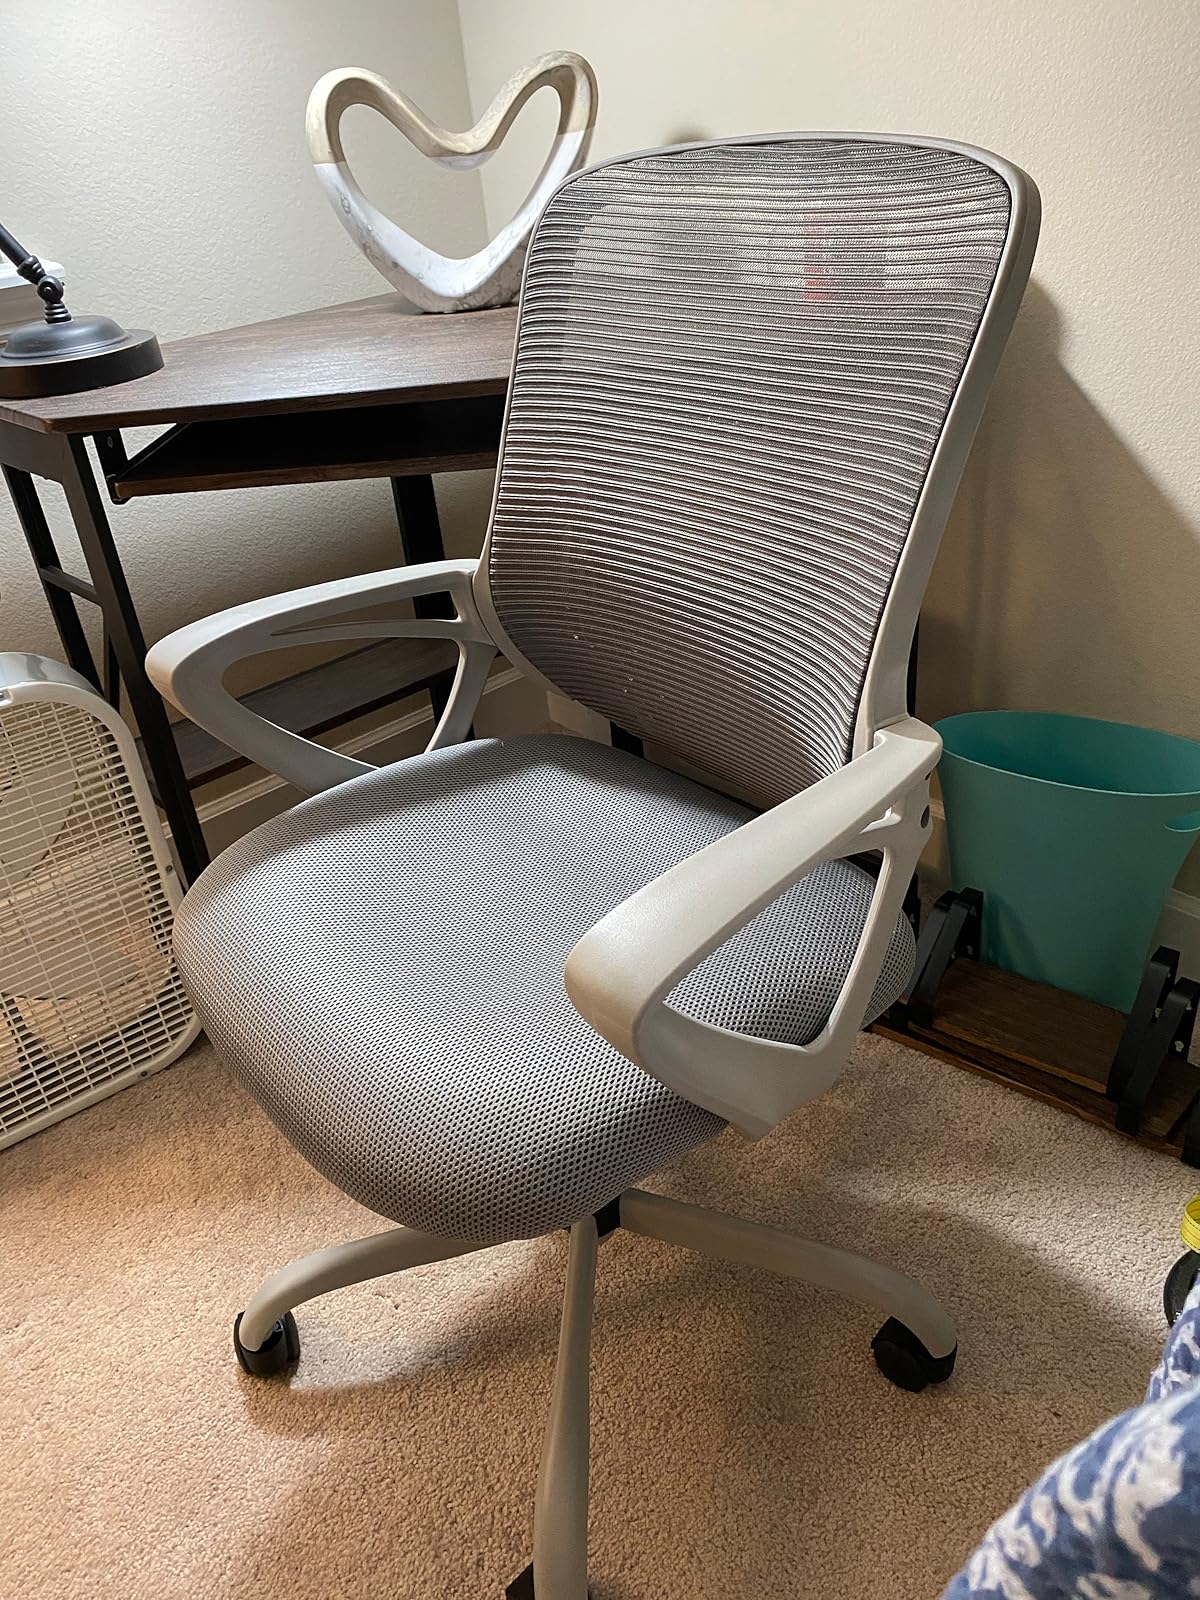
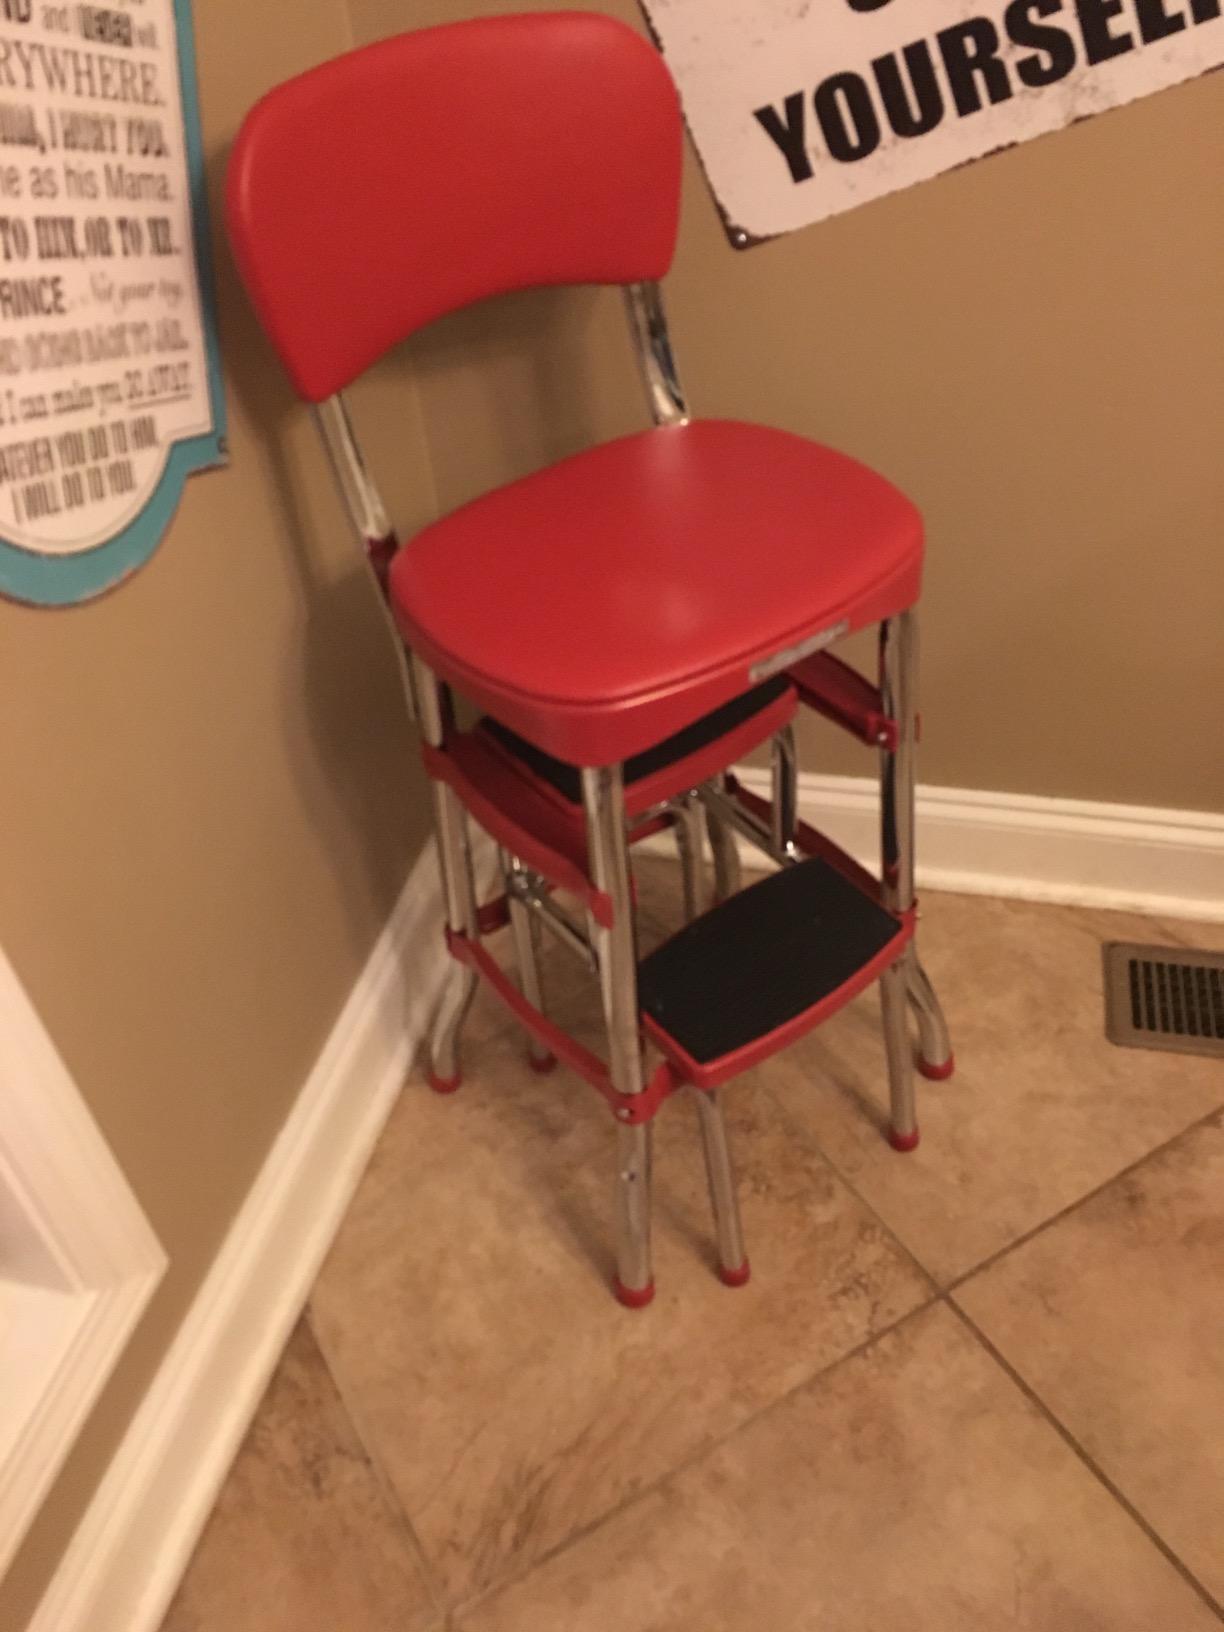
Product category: items_chair
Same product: no